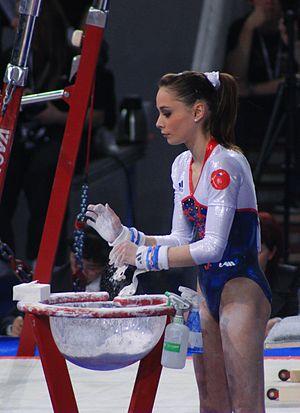
Pauline Morel se préparant avec la magnésie avant son passage en qualifications des barres asymétriques aux 17e Internationaux de France en 2010. 中文: 寶琳‧莫蕾爾在 2010 法國國際體操賽高低槓資格賽前準備中使用碳酸鎂粉